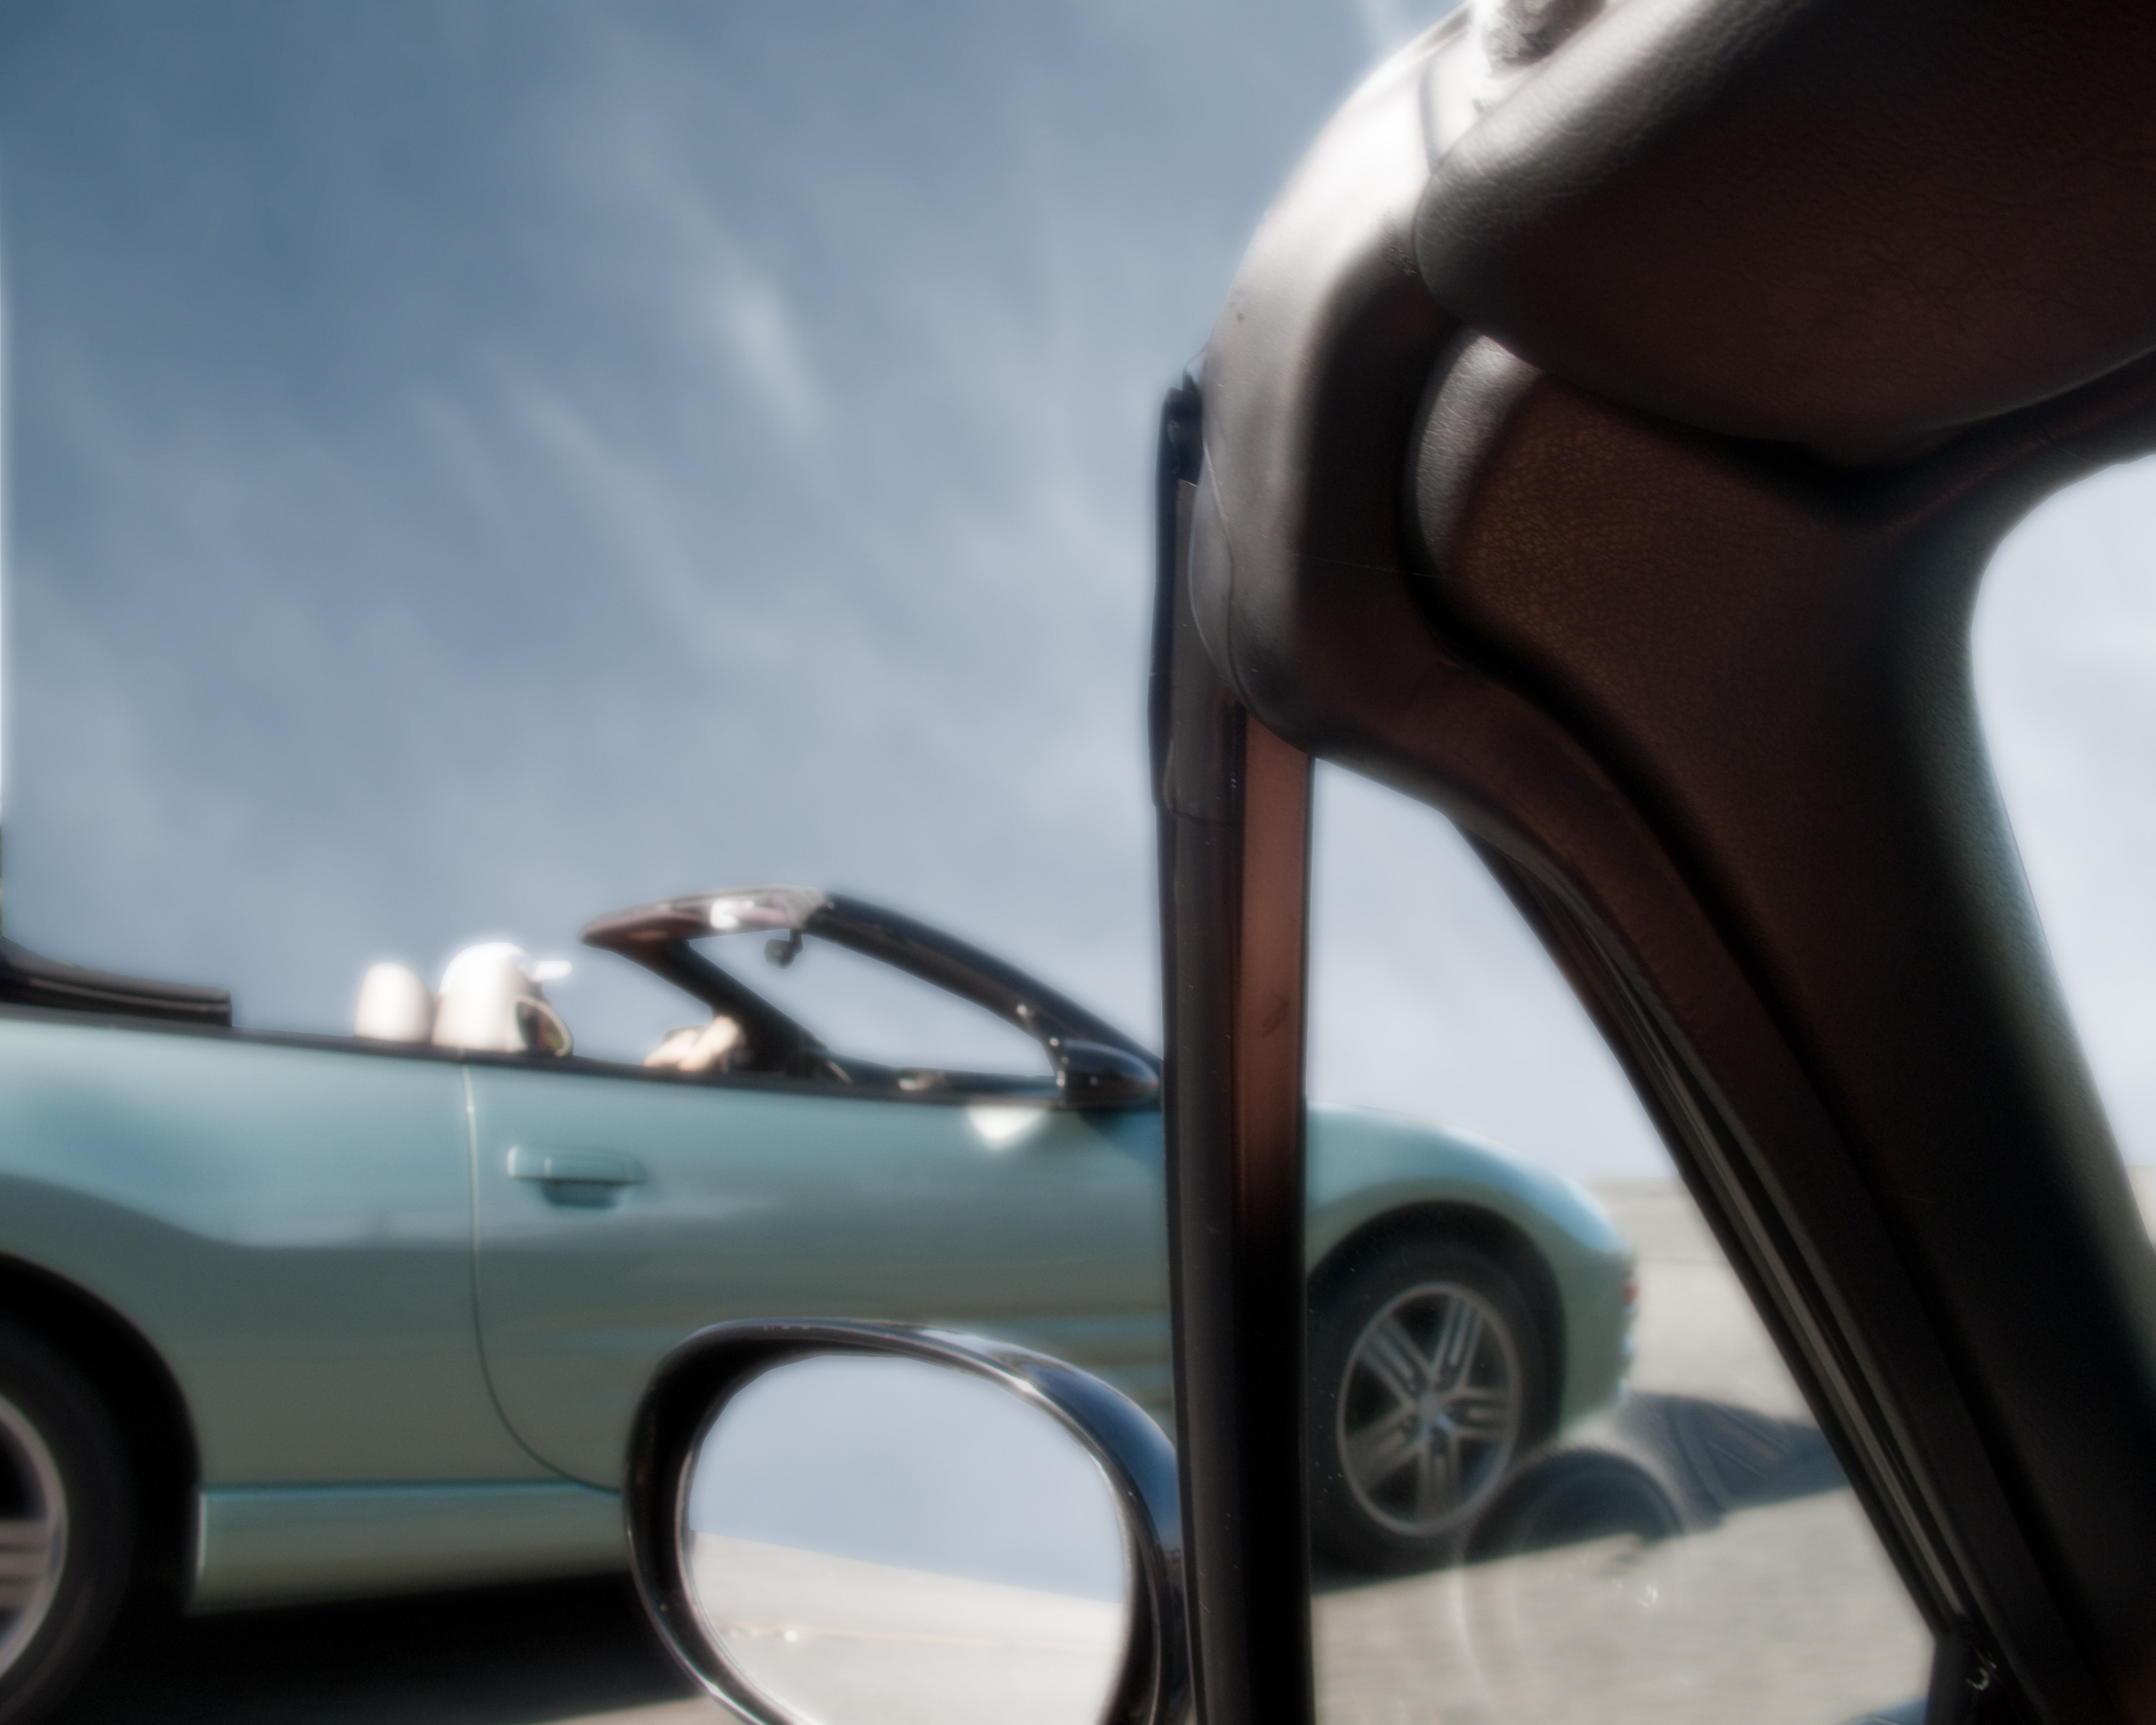
car, wheel, driving, spring, vehicle, sports car, supercar, cars, convertible, miata, vehicles, sacramento, stoppedintraffic, softtop, land vehicle, automobile make, automotive exterior, automotive design, luxury vehicle